Miguel Herrera

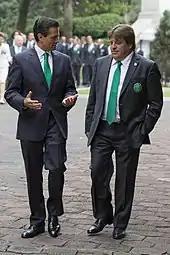
Herrera with former Mexican President Enrique Peña Nieto in 2014.

On 18 October 2013, Herrera was appointed interim head coach of the Mexico, replacing Víctor Manuel Vucetich to become the fourth national team coach within the span of a month. He led "El Tri" to a 9–3 aggregate victory over New Zealand in the inter-confederation play-off to qualify for the 2014 World Cup in Brazil. On 2 December, it was announced that Herrera would remain national team coach at least through the World Cup.